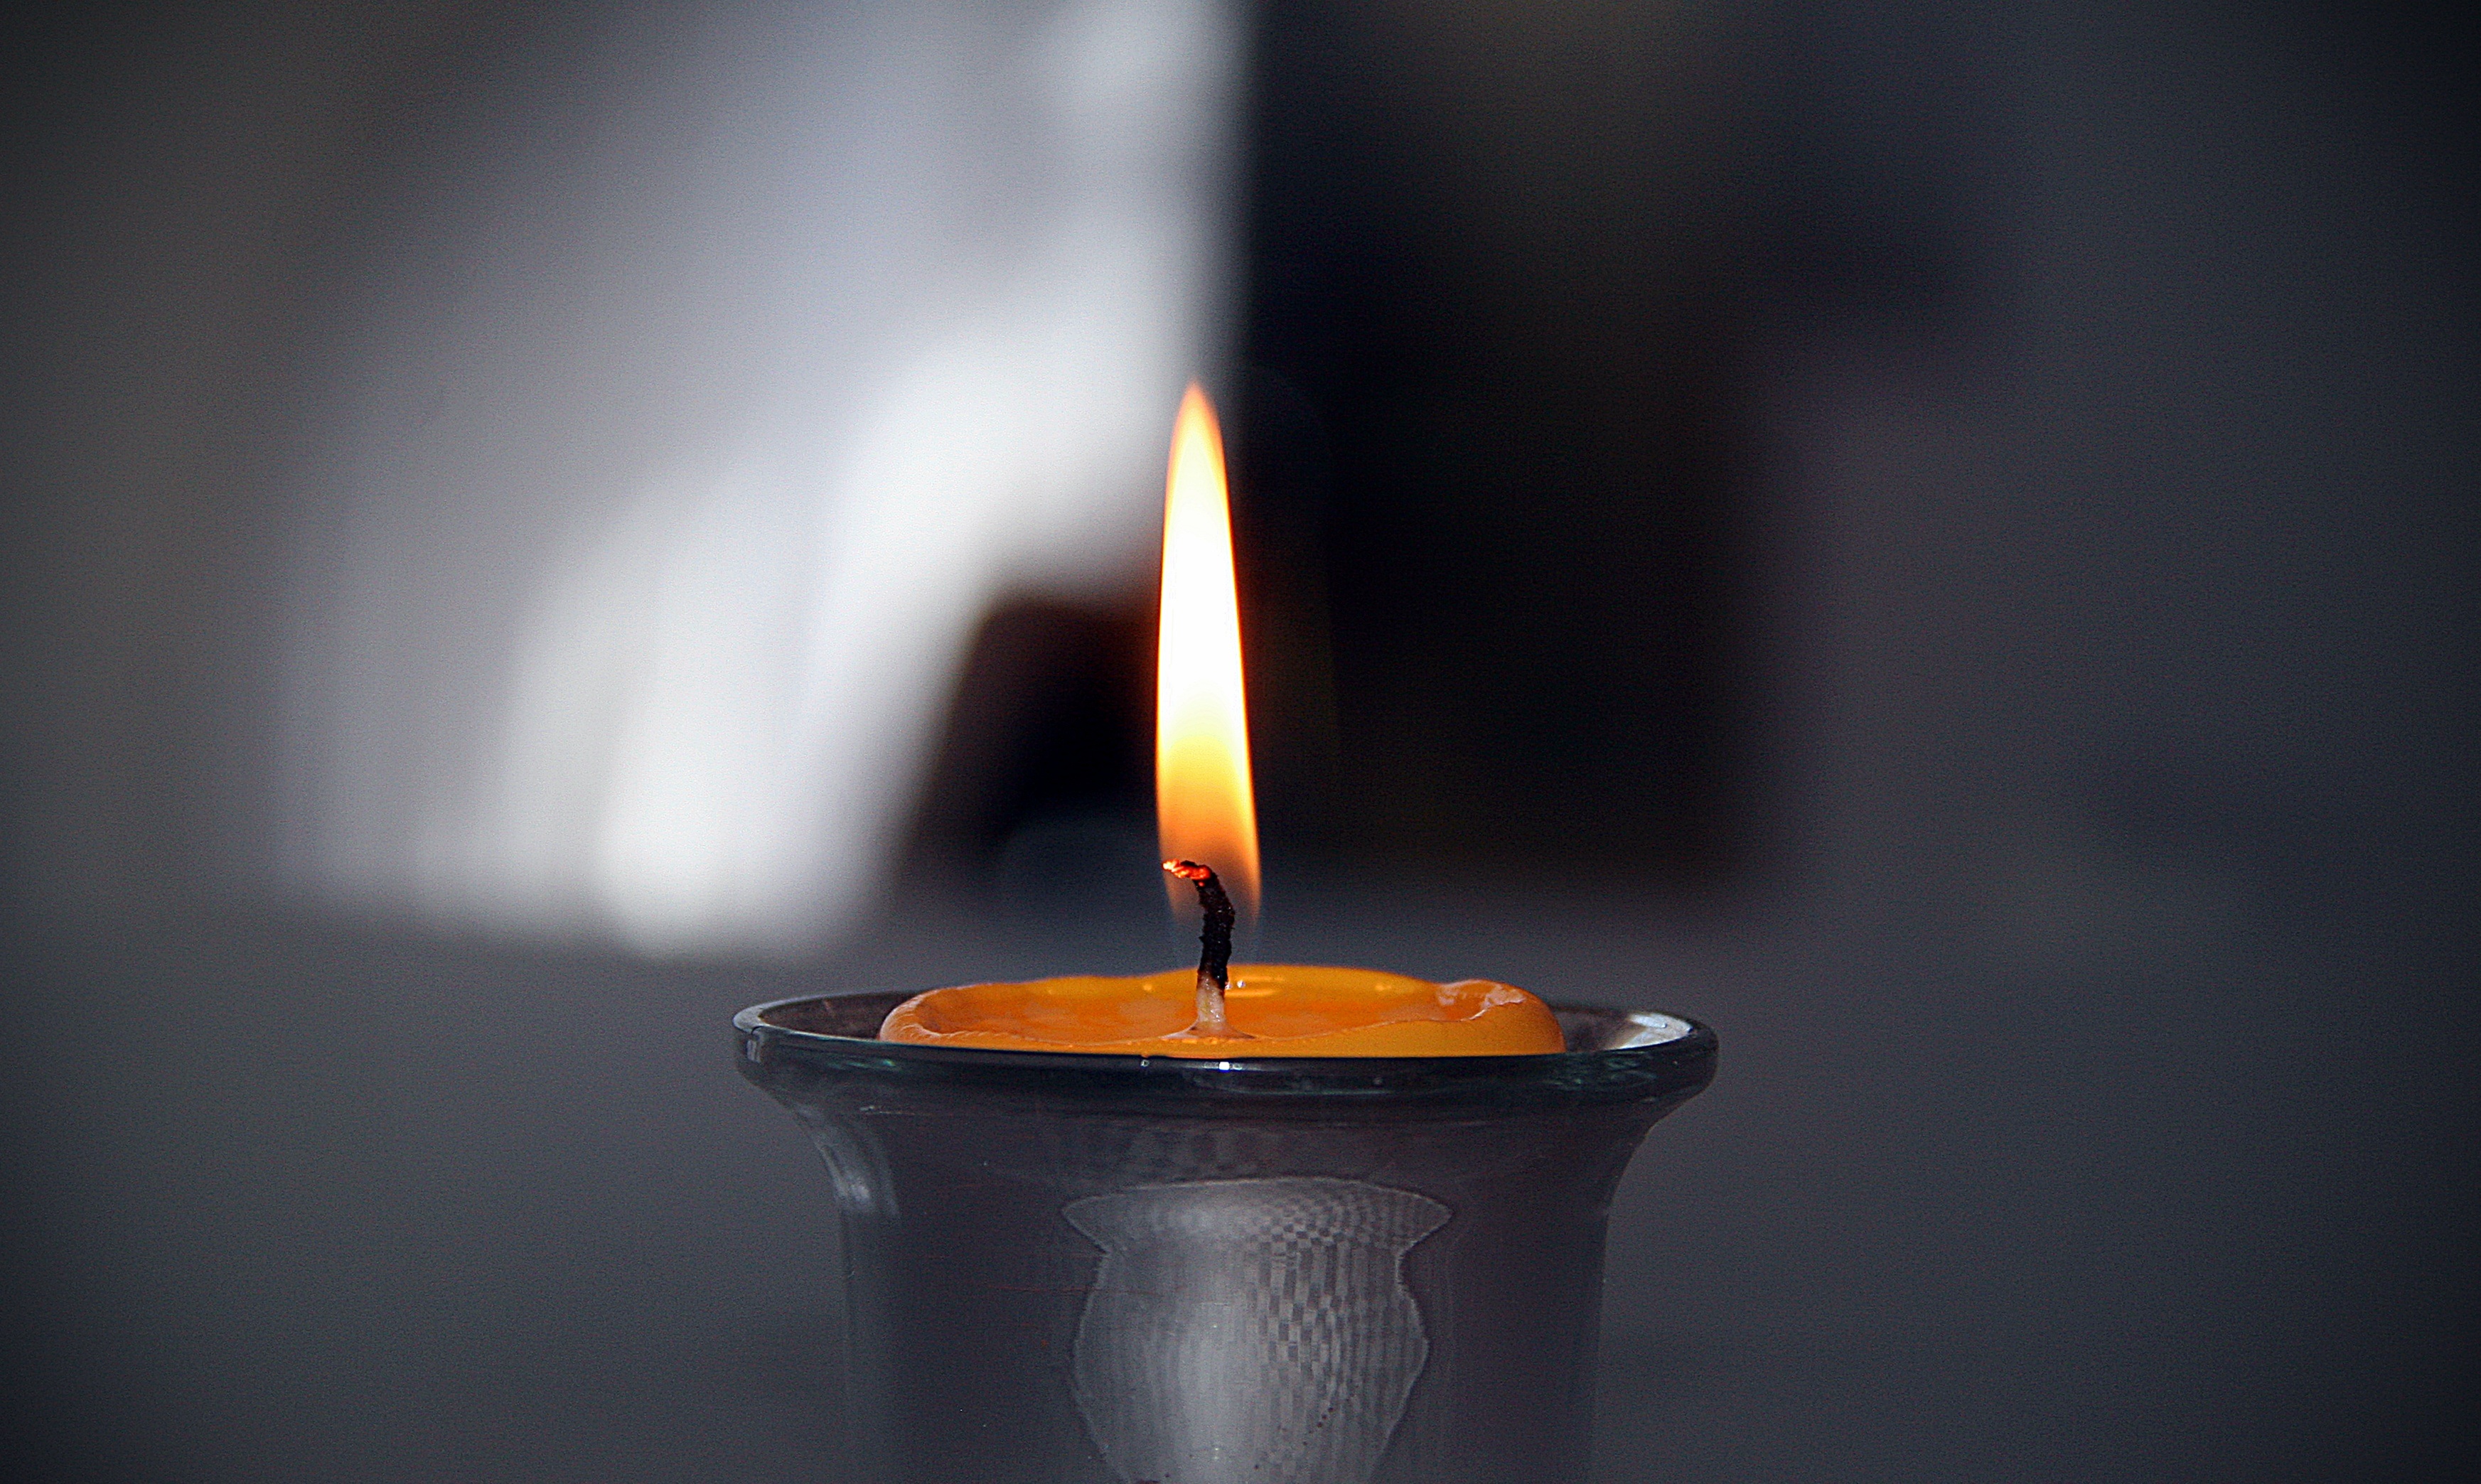
light, sailing, peace, flame, fire, darkness, candle, lighting, candlelight, candela, macro photography, still life photography